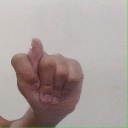
अक्षर: ट